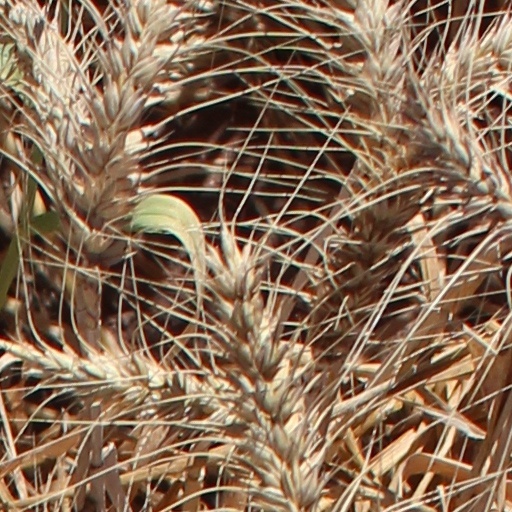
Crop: wheat